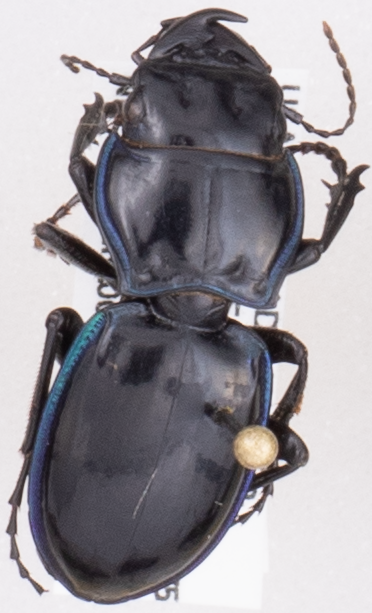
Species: Pasimachus elongatus
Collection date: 2020-09-16
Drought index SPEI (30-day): -0.71
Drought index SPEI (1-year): -1.01
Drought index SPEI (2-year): -0.17